Elise Reiman

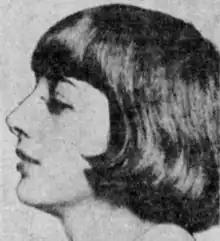
Elise Reiman, from a 1931 newspaper

Olga Elise Reiman (October 17, 1911 – August 26, 1993) was an American ballet dancer and dance educator. After starting her career working with choreographer Adolph Bolm, she danced at the American Ballet and Ballet Society, both forerunners of the New York City Ballet, and originated several roles for choreographer George Balanchine. Reiman taught at Balanchine's School of American Ballet between 1945 and 1953 and from 1964 until her death.